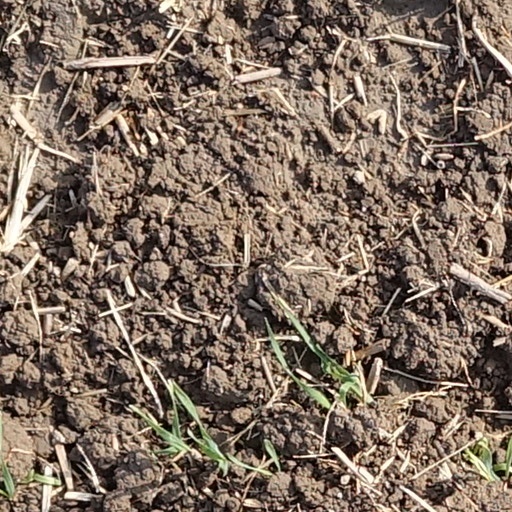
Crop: wheat